Here Technologies

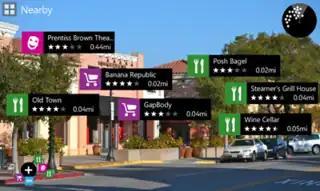
Demonstrating HERE City Lens on a Nokia Lumia 920, with its PureView camera

The HERE Drive app provided navigation designed for in-car driving in 94 countries. Its features include visual and audio speed limit warnings, voice-guided turn-by-turn navigation with spoken street names (optional) in more than 60 countries in 50 different languages and offline availability. The user interface is designed for drivers, and map data includes 260 attributes such as turn restrictions, physical barriers and one-way streets. HERE Drive and HERE Drive+ have optional live traffic information where available, but both lack dynamic rerouting, which is restricted to everyday commuting in a few countries only and then does not come with voice guidance. HERE Drive is now integrated into the HERE WeGo app.